Mongol (film)

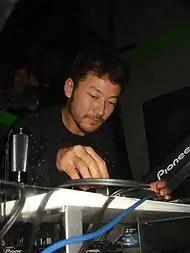
Actor Tadanobu Asano, who portrayed the elder Temüjin in the film.

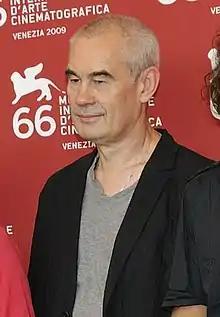
Director Sergei Bodrov at the 66th Venice Film Festival

The premise of "Mongol" is the story of Genghis Khan, the Mongol leader who founded the Mongol Empire, which ruled expansive areas of Eurasia. The film depicts the early life of Temüjin, not as an evil war-mongering brute, but rather an inspiring visionary leader. Director Bodrov noted that "Russians lived under Mongolian rule for around 200 years" and that "Genghis Khan was portrayed as a monster". During the 1990s, Bodrov read a book by Russian historian Lev Gumilev entitled "The Legend of the Black Arrow", which offered a more disciplined view of the Mongol leader and influenced Bodrov to create a film project about the warrior.